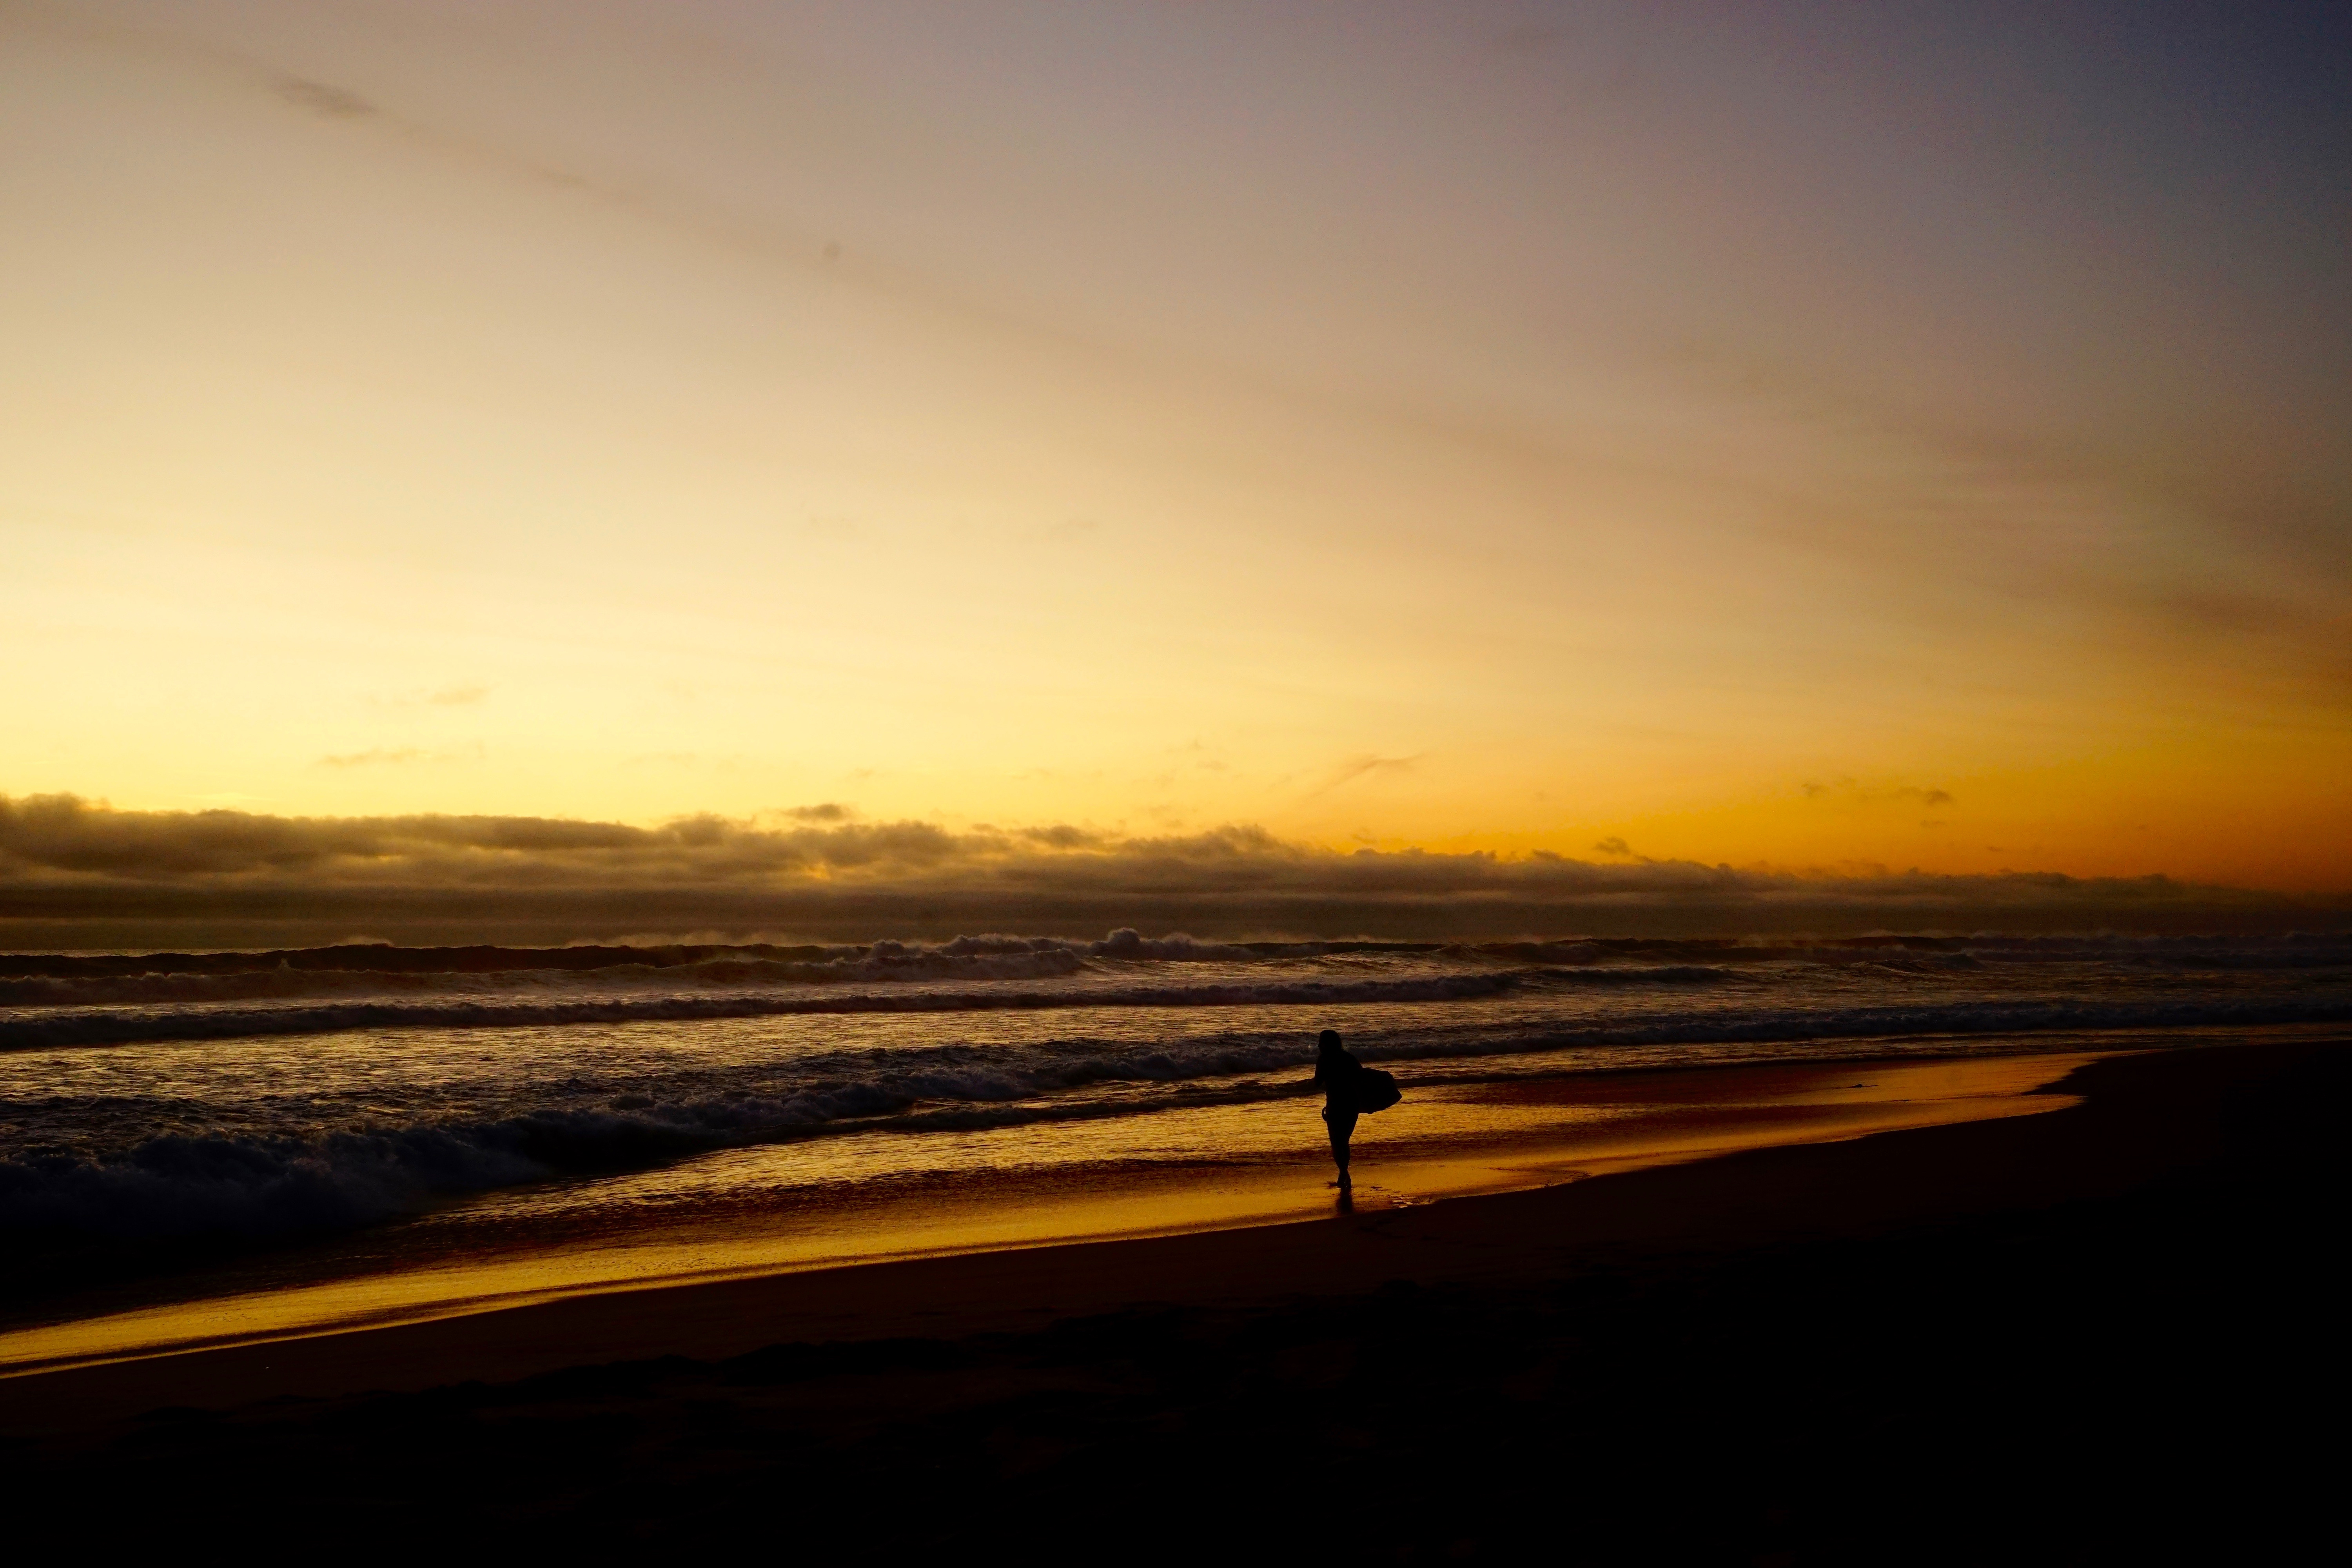
sky, horizon, beach, sunrise, sunset, sea, shore, atmospheric phenomenon, dawn, ocean, coast, cloud, afterglow, atmosphere, morning, dusk, evening, wave, reflection, sunlight, sun, wind wave, sand